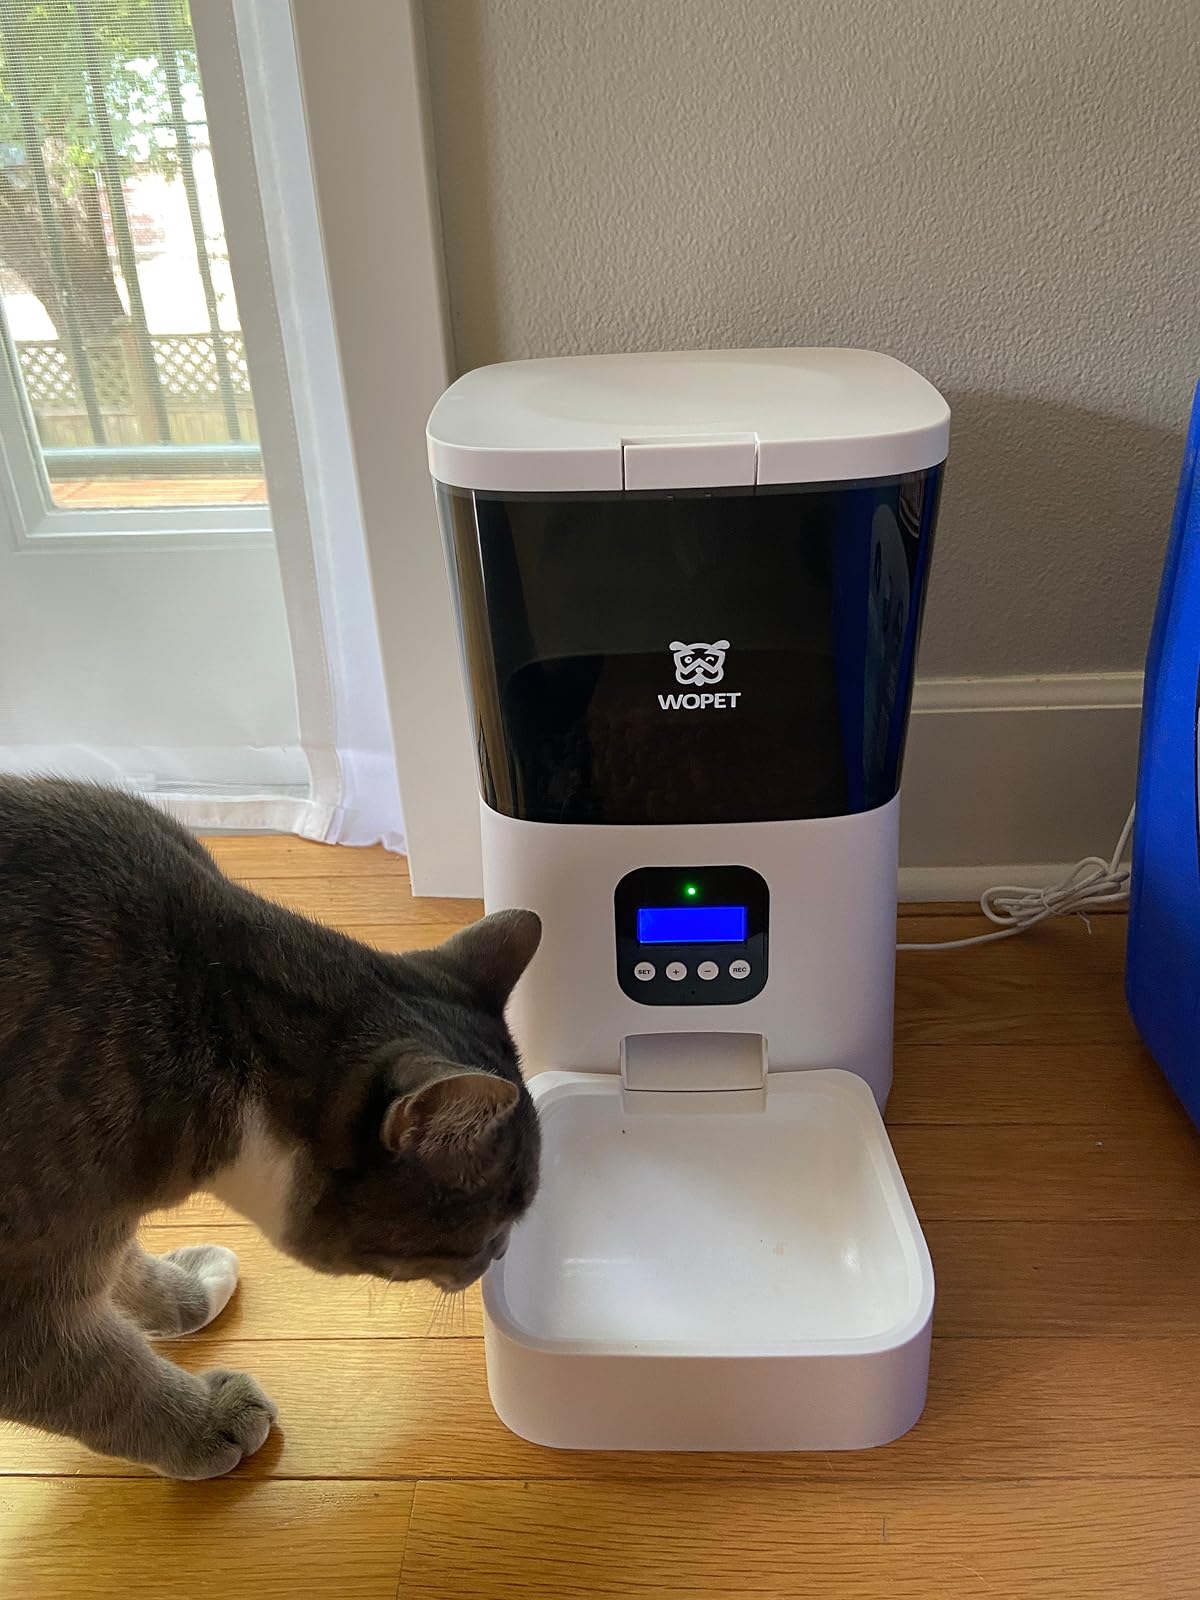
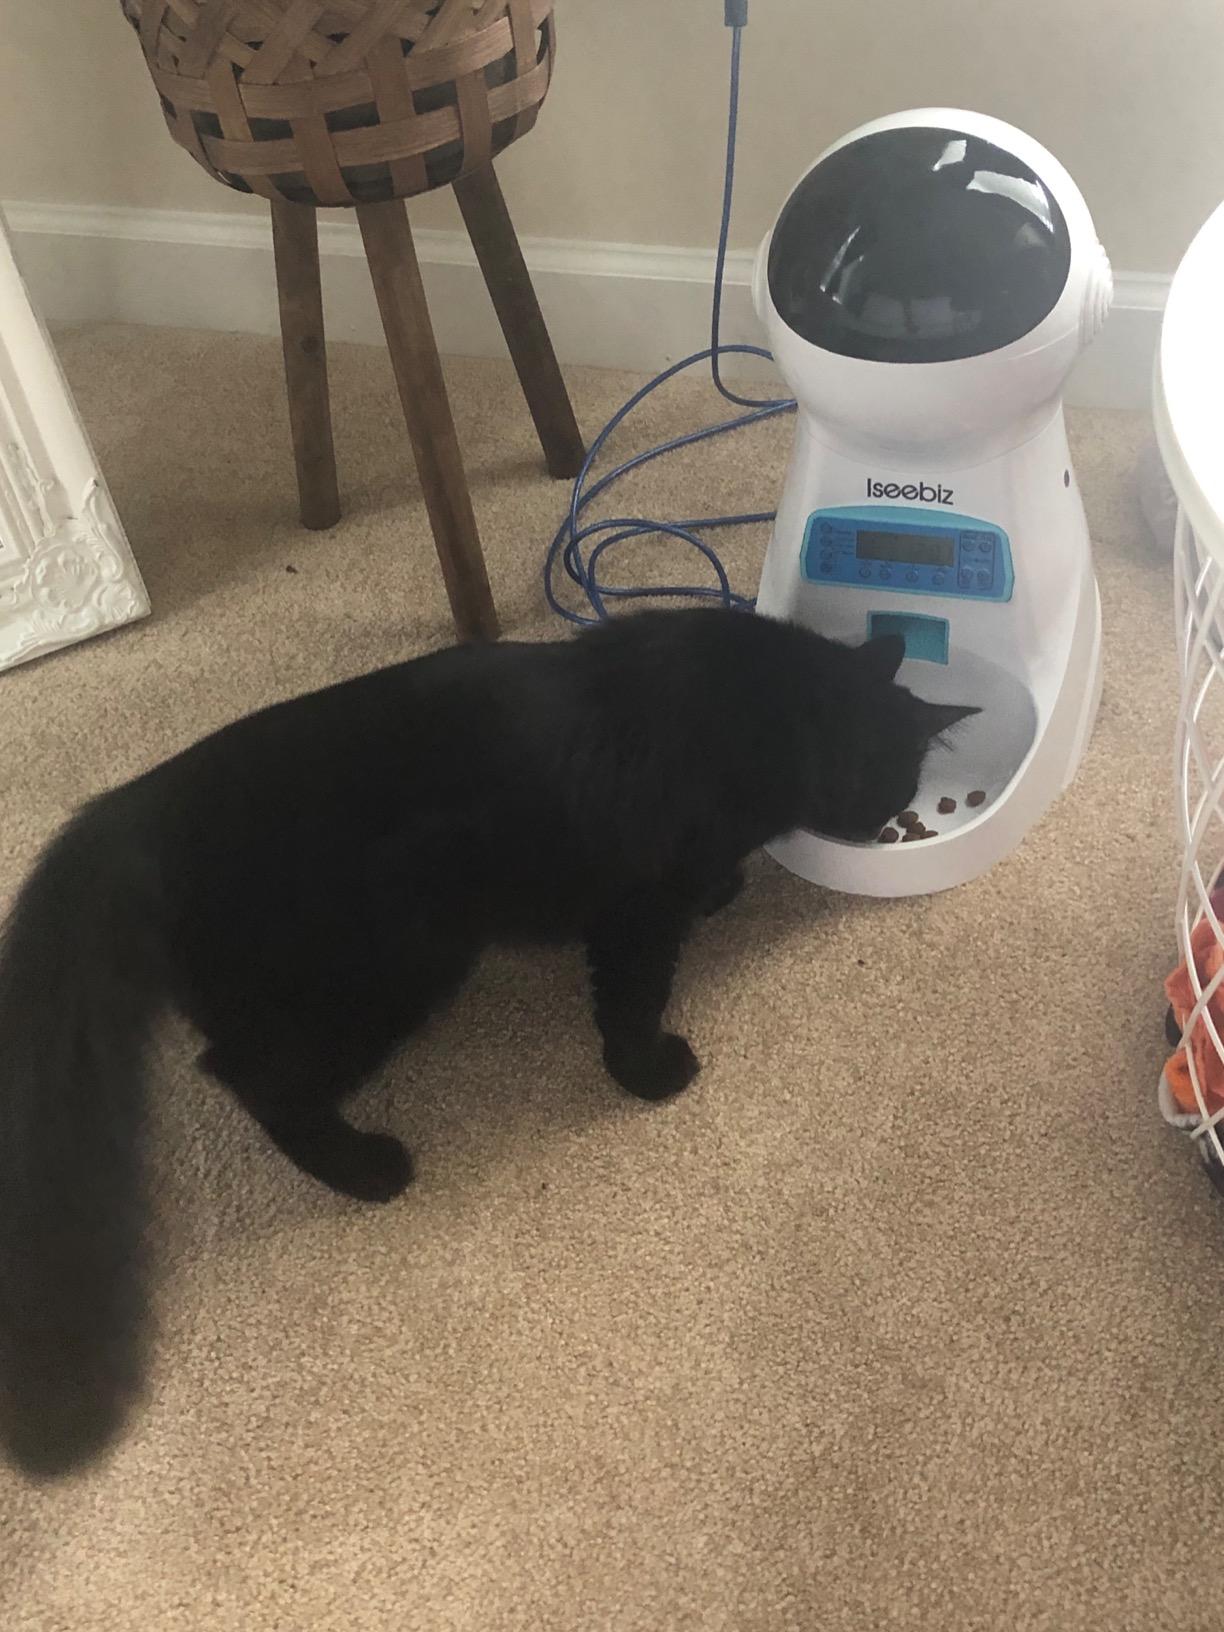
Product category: items_feeder
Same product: no